Bertel Gripenberg

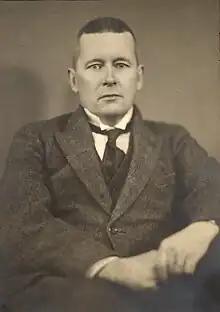
Gripenberg in the 1920s

"Bertel" Johan Sebastian, Baron Gripenberg, born 19 September 1878 in Saint Petersburg, died 6 May 1947, was a Finland-Swedish poet. He was nominated for the Nobel Prize in Literature fourteen times.